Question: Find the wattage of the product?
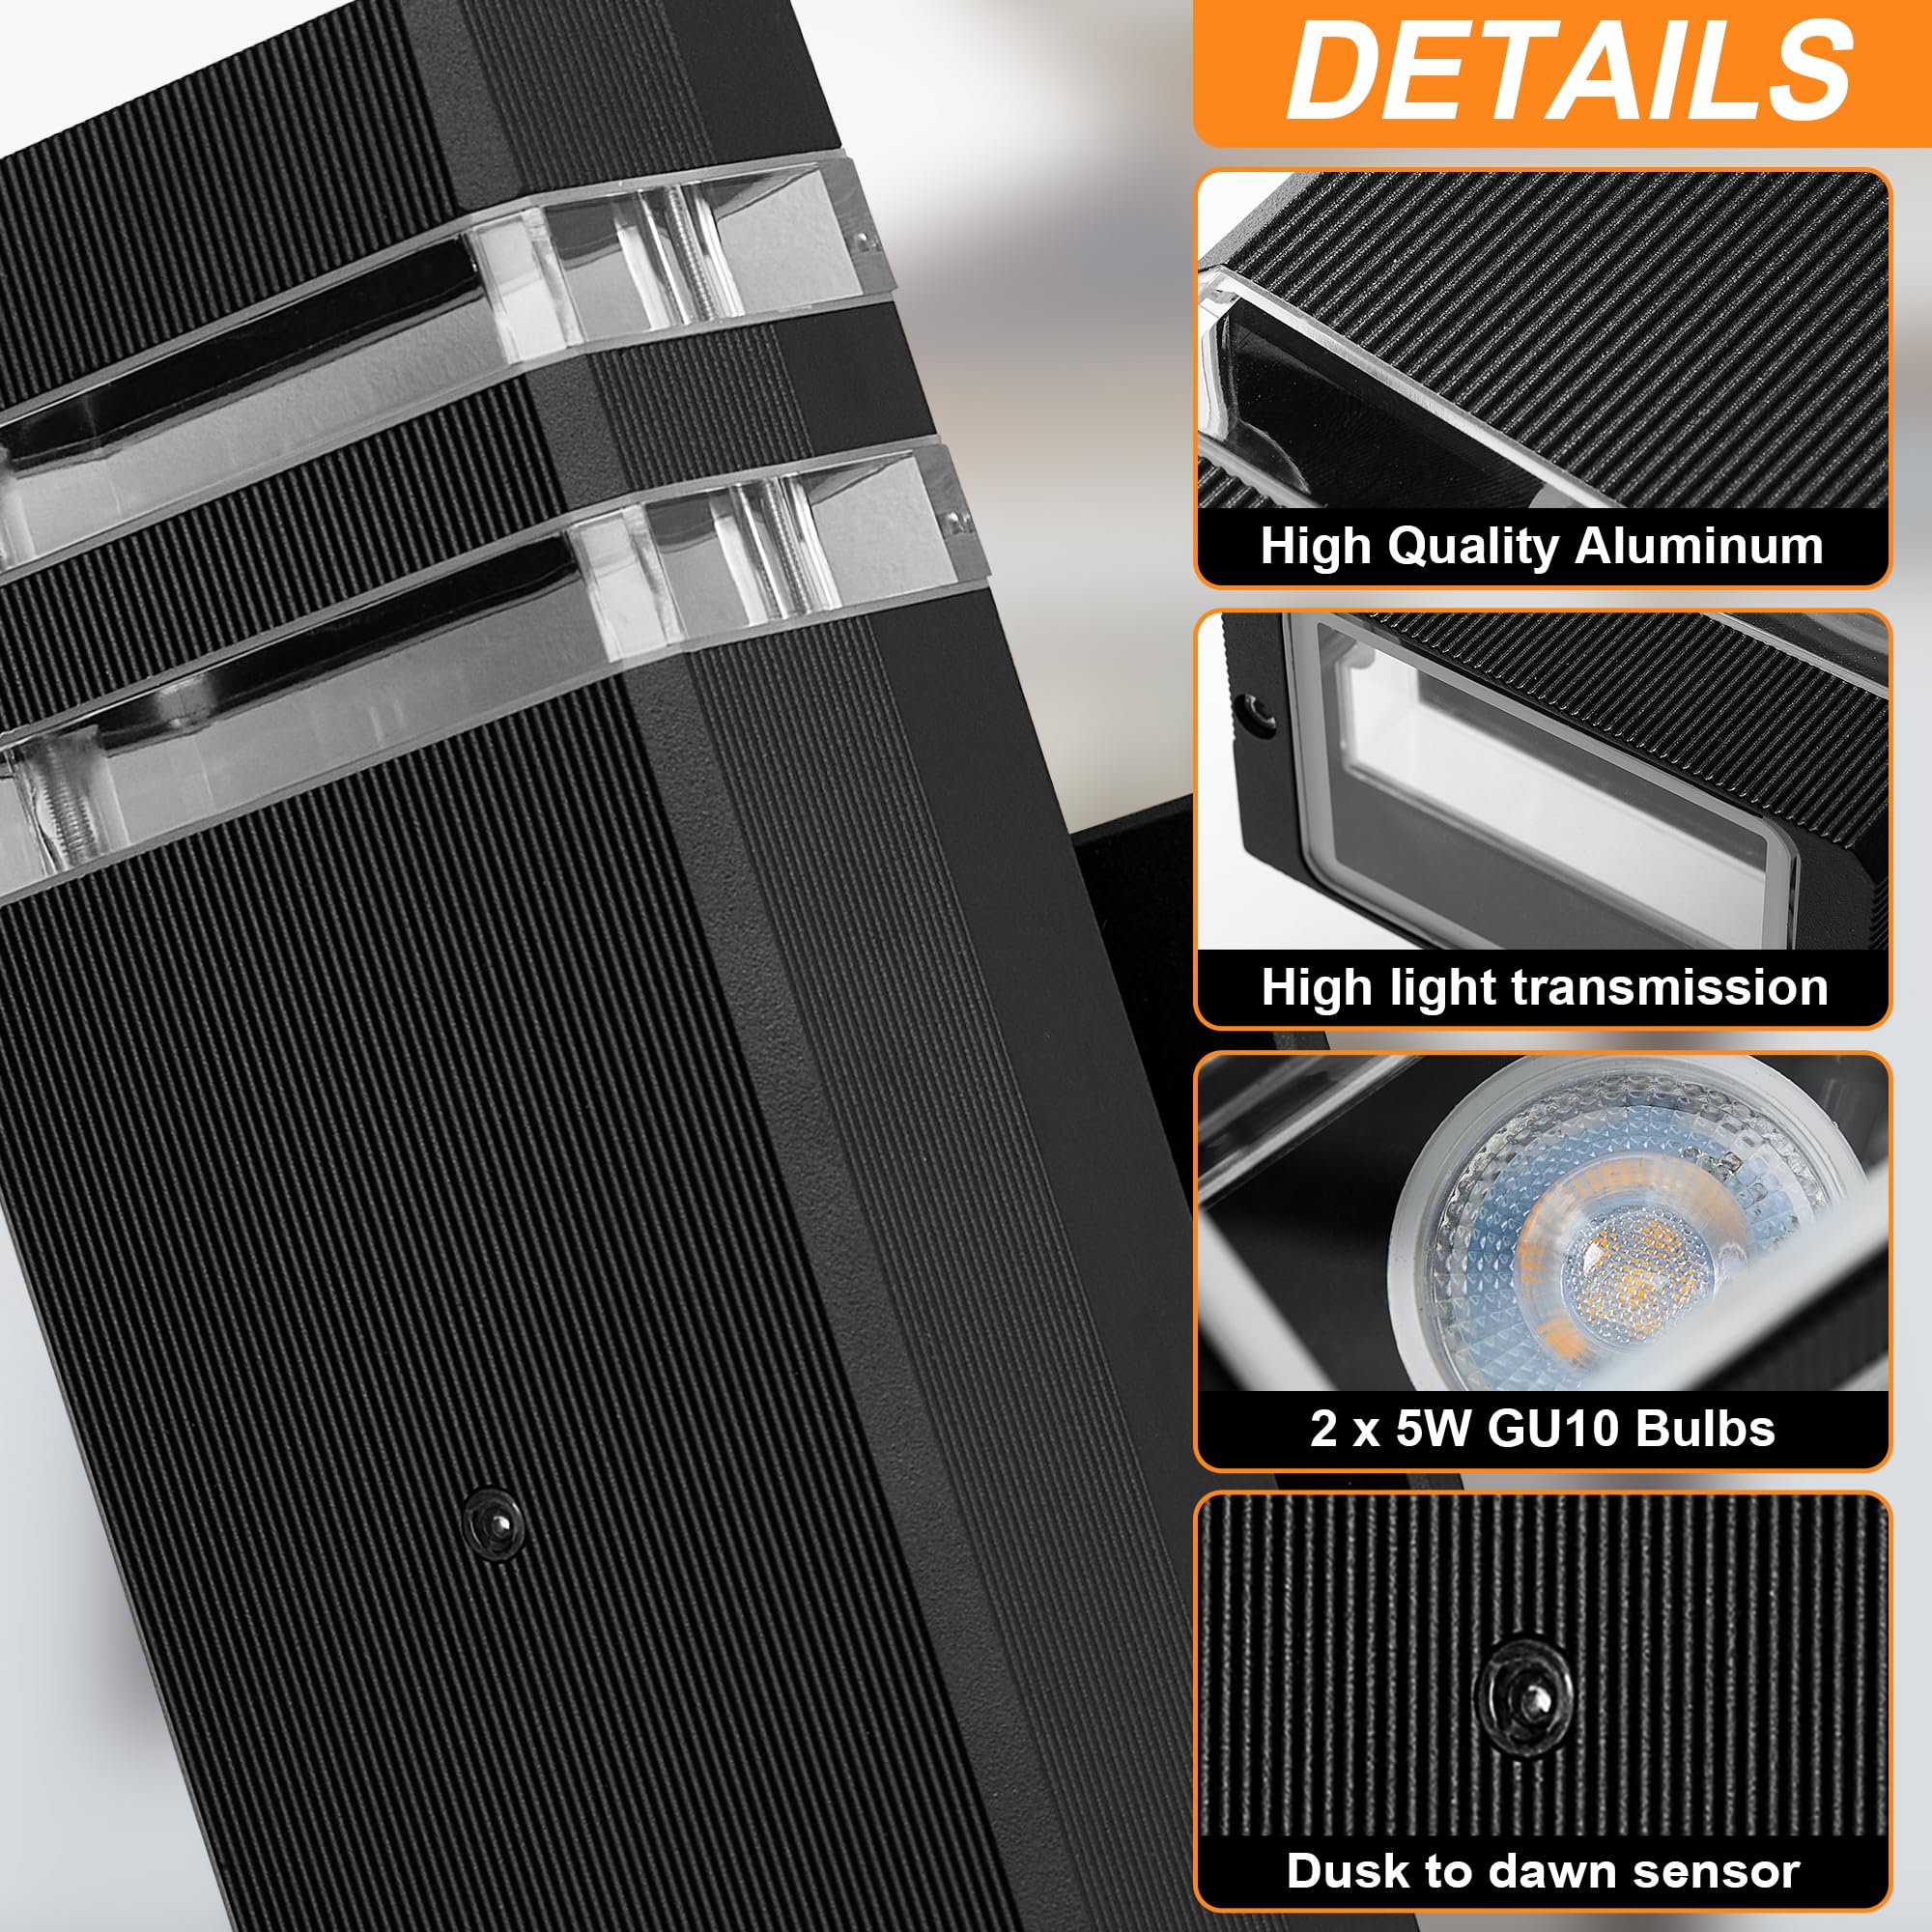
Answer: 5.0 watt